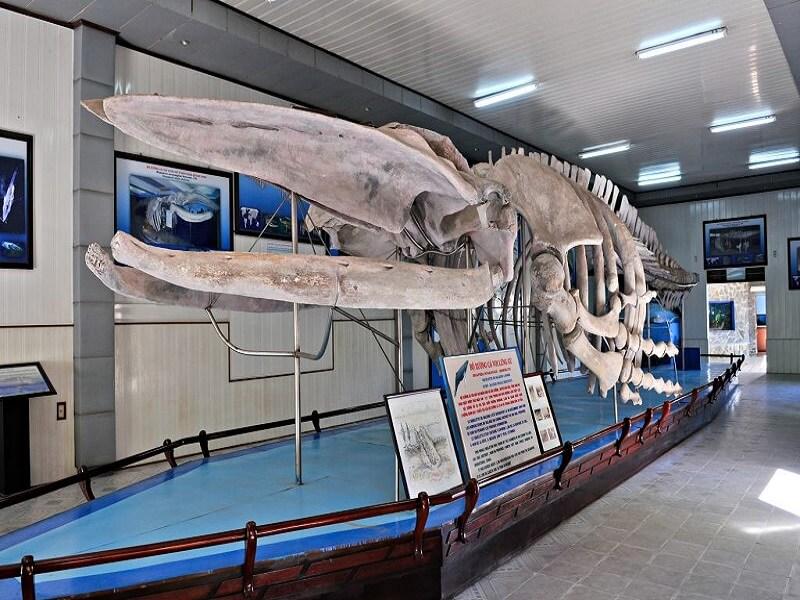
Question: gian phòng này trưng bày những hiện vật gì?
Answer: một bộ xương cá voi